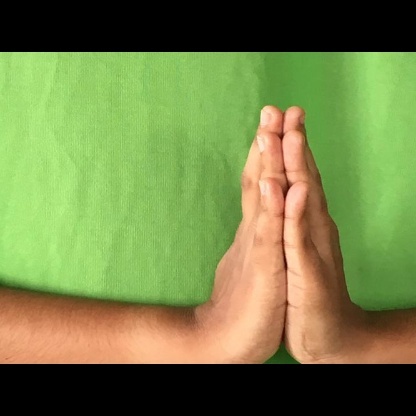
Mudra: Anjali